San Antonio Film Festival

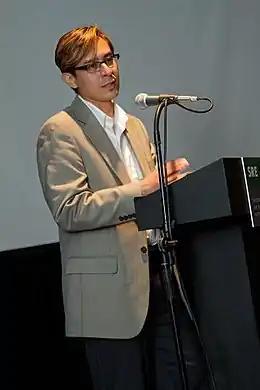
SAFILM Executive Director Adam Rocha

The San Antonio Film Festival (SAFILM) was founded in 1994 by Adam Rocha as a video festival. It was later renamed the San Antonio Underground Film Festival and then finally the San Antonio Film Festival. It is now the biggest film festival in South Texas.